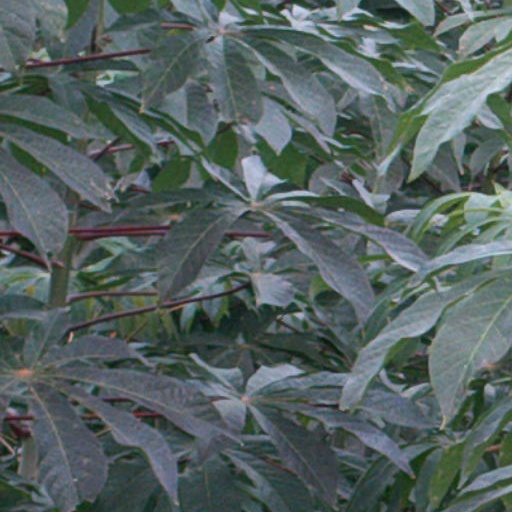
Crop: cassava